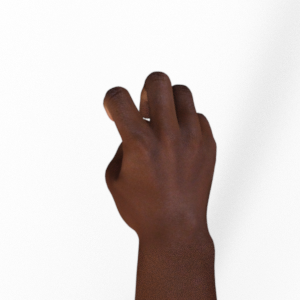
Label: rock